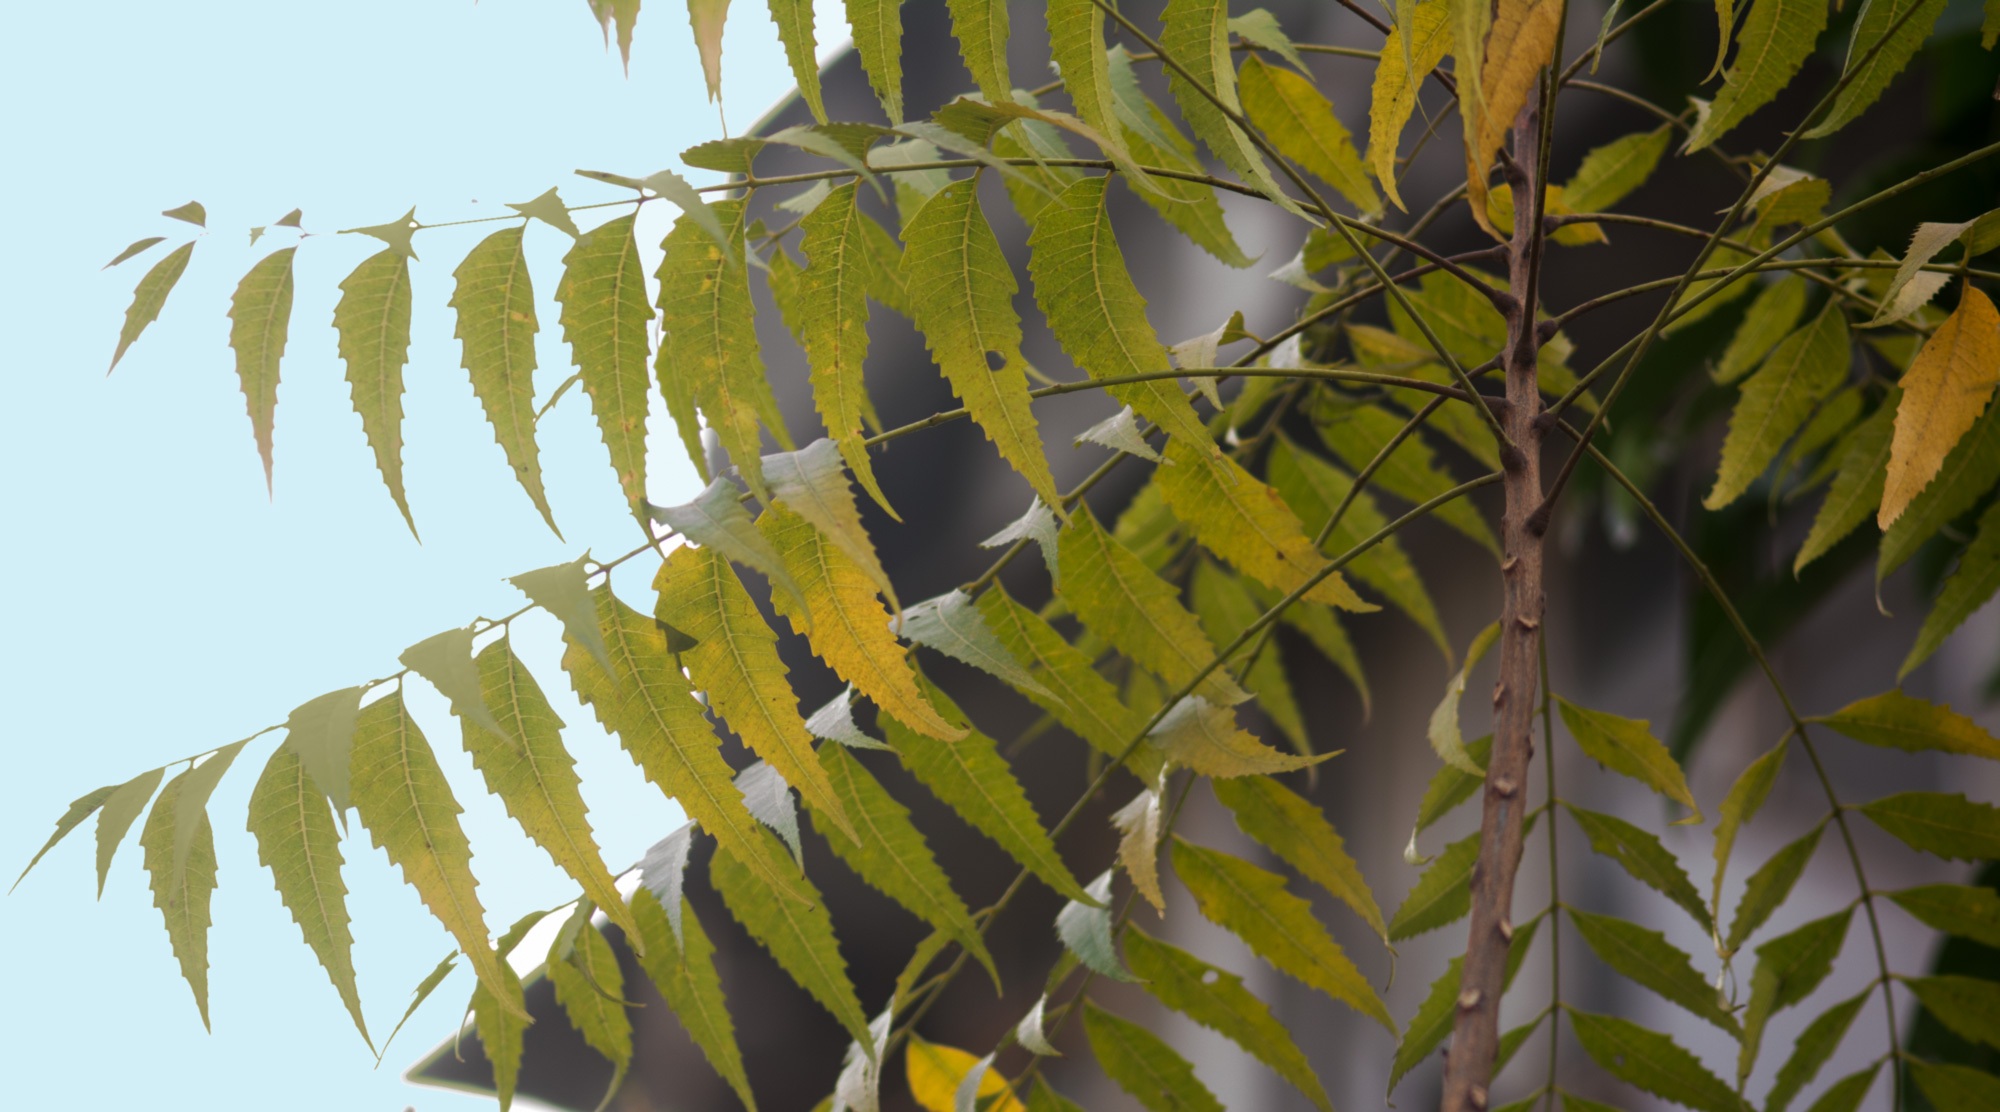
landscape, tree, nature, branch, light, plant, sky, sunlight, leaf, flower, summer, environment, green, jungle, produce, natural, evergreen, autumn, botany, yellow, flora, sunny, shrub, bright, day, mimosa, flowering plant, woody plant, land plant, arecales